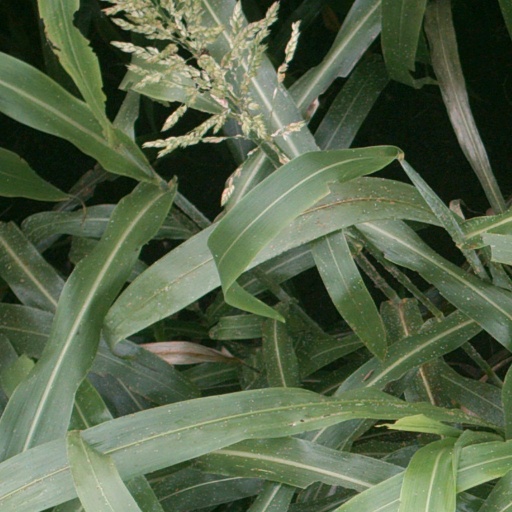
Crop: sorghum